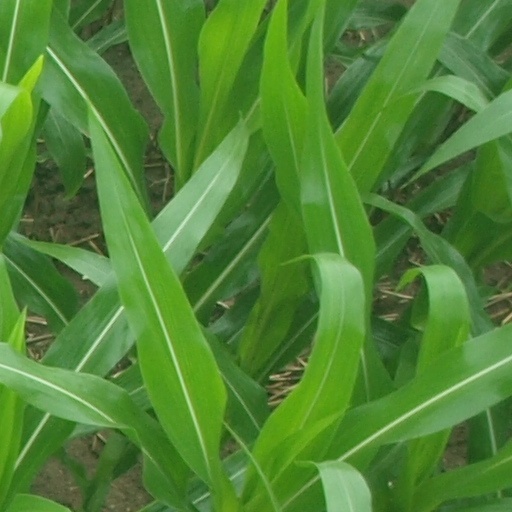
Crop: maize; corn